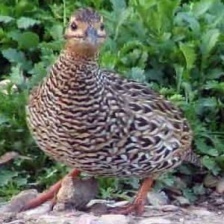
Species: BLACK FRANCOLIN
Scientific name: FRANCOLINUS FRANCOLINUS
ImageNet parent category: partridge